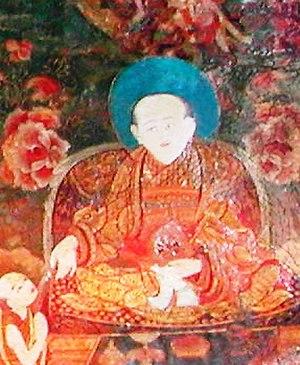
Sonam Rapten, initialement connu sous le nom de Sonam Chöphel ou Sonam Chopel, plus tard connu sous le nom de Gyalé Chödze, ou encore Zhalngo est un érudit de la tradition gelugpa du bouddhisme tibétain et homme d'État.